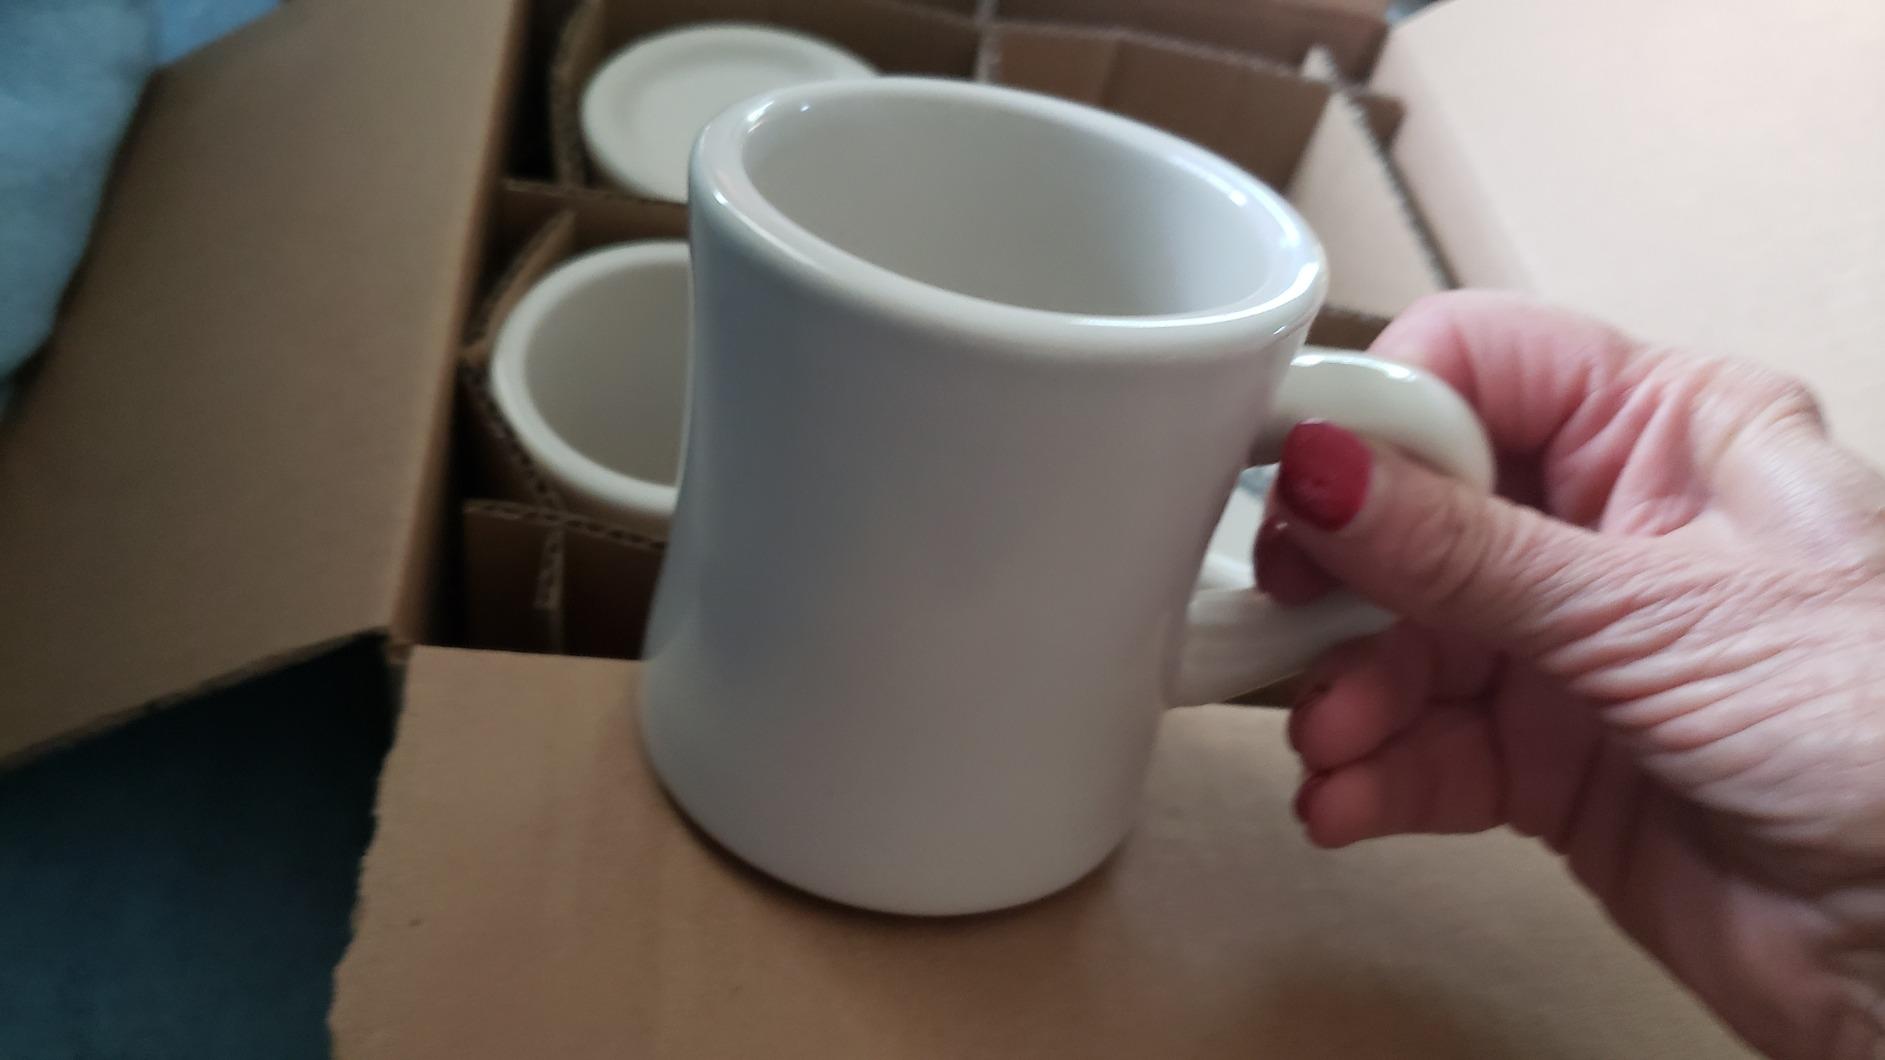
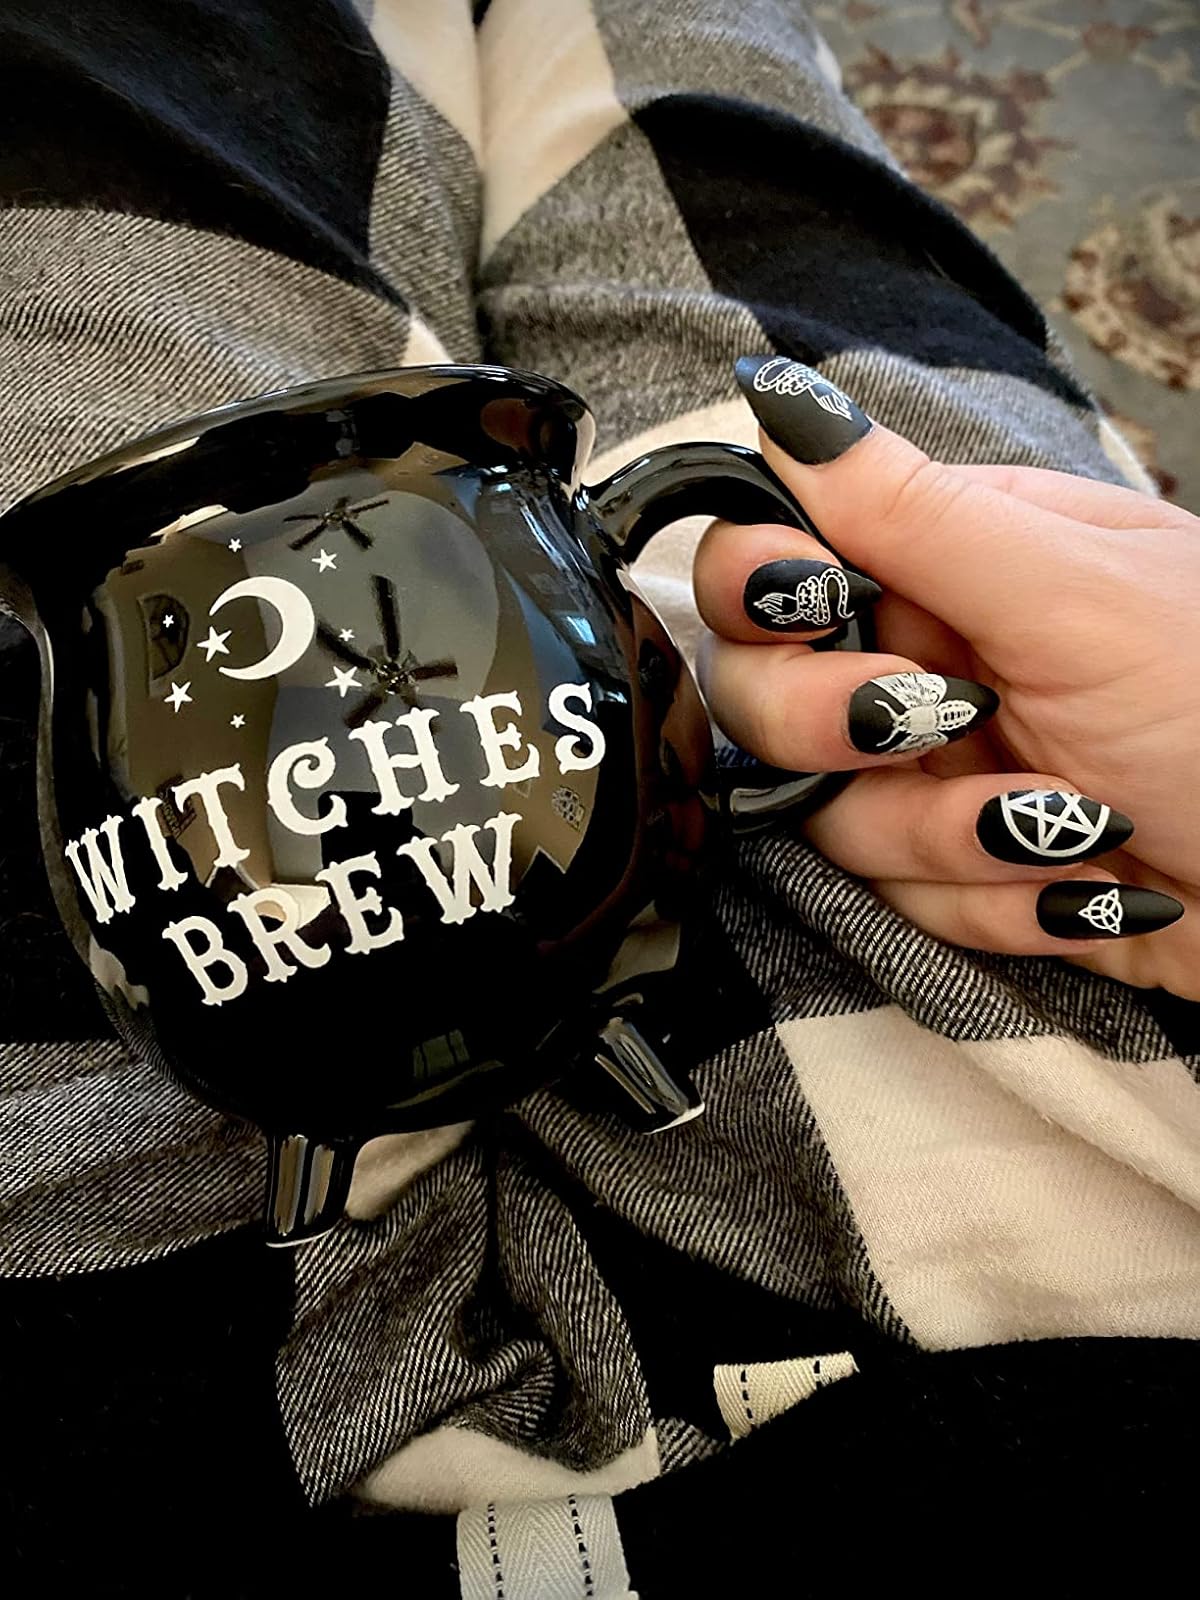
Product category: items_mug
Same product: no